List of New England Patriots head coaches

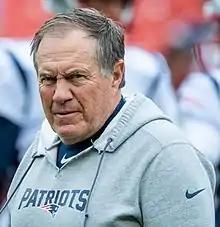

Twice in Patriots history there were "interim" head coaches. In 1972, John Mazur resigned with five games left in the season. Phil Bengtson was named as the interim head coach for the rest of the season, during which he only won one game, and he was not made the permanent coach the next year. In 1978, head coach Fairbanks secretly made a deal to leave the team to coach the University of Colorado Buffaloes while he was still coaching the Patriots. Team owner Billy Sullivan suspended Fairbanks for the final game of the regular season, stating "You cannot serve two masters," and Ron Erhardt and Hank Bullough took co-head coaching responsibilities for that game. Fairbanks was reinstated when the team qualified for the playoffs, and he lost the first playoff game, his last for the Patriots. Since Dick MacPherson, the Patriots have had only 5 coaches in 33 seasons.